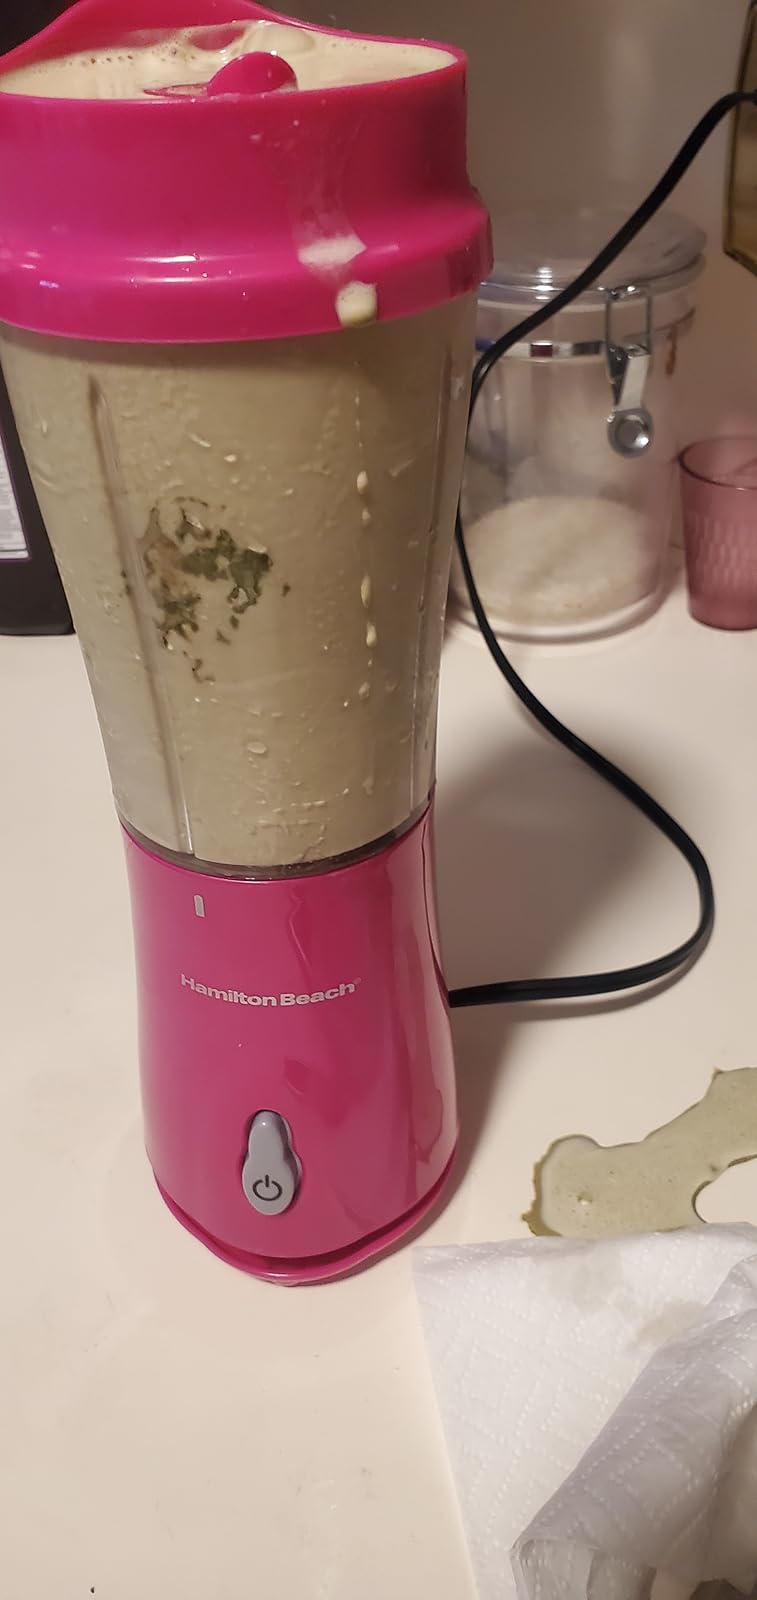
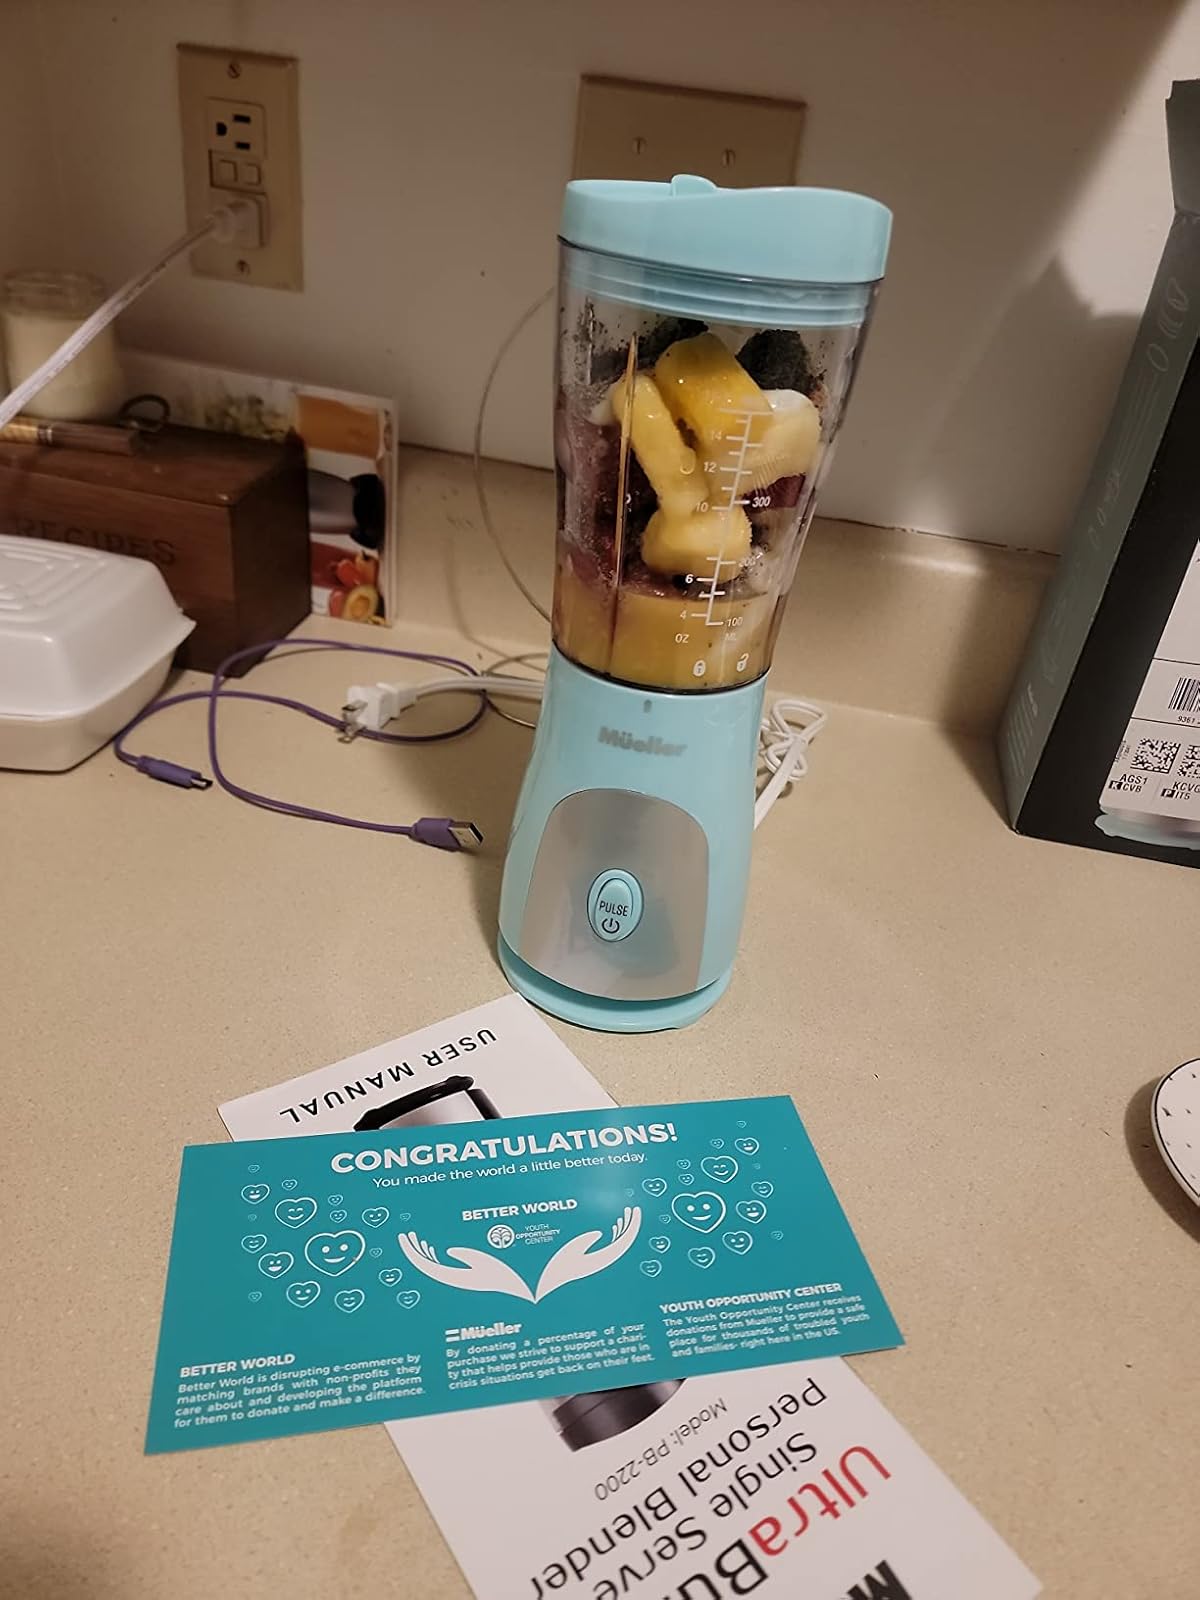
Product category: items_blender
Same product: no